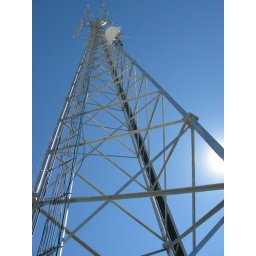
This tower is in the backyard of our video head end and data center.